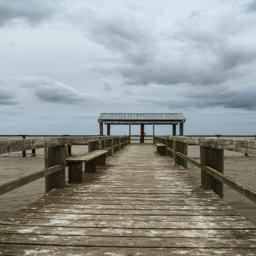
there where birds all over this dock but they flew away .